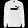
Label: Pullover